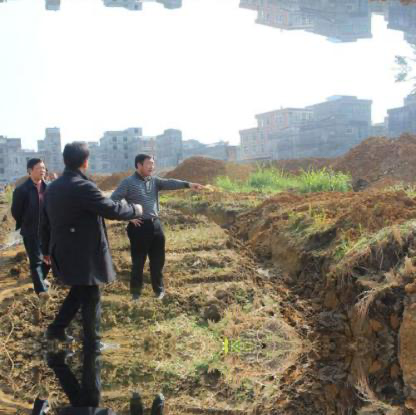
Objects in the image:
label: head
label: head
label: head